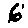
Label: 6